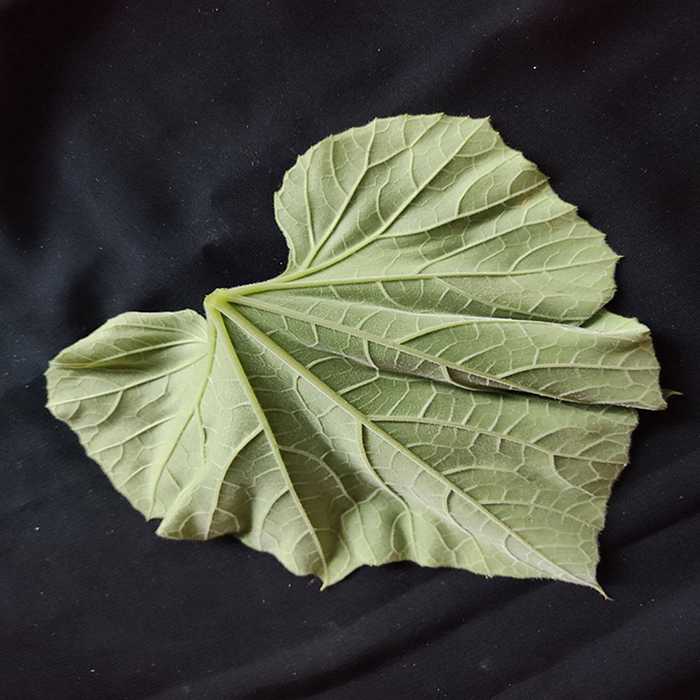
Plant: Bottle gourd
Label: Fresh leaf